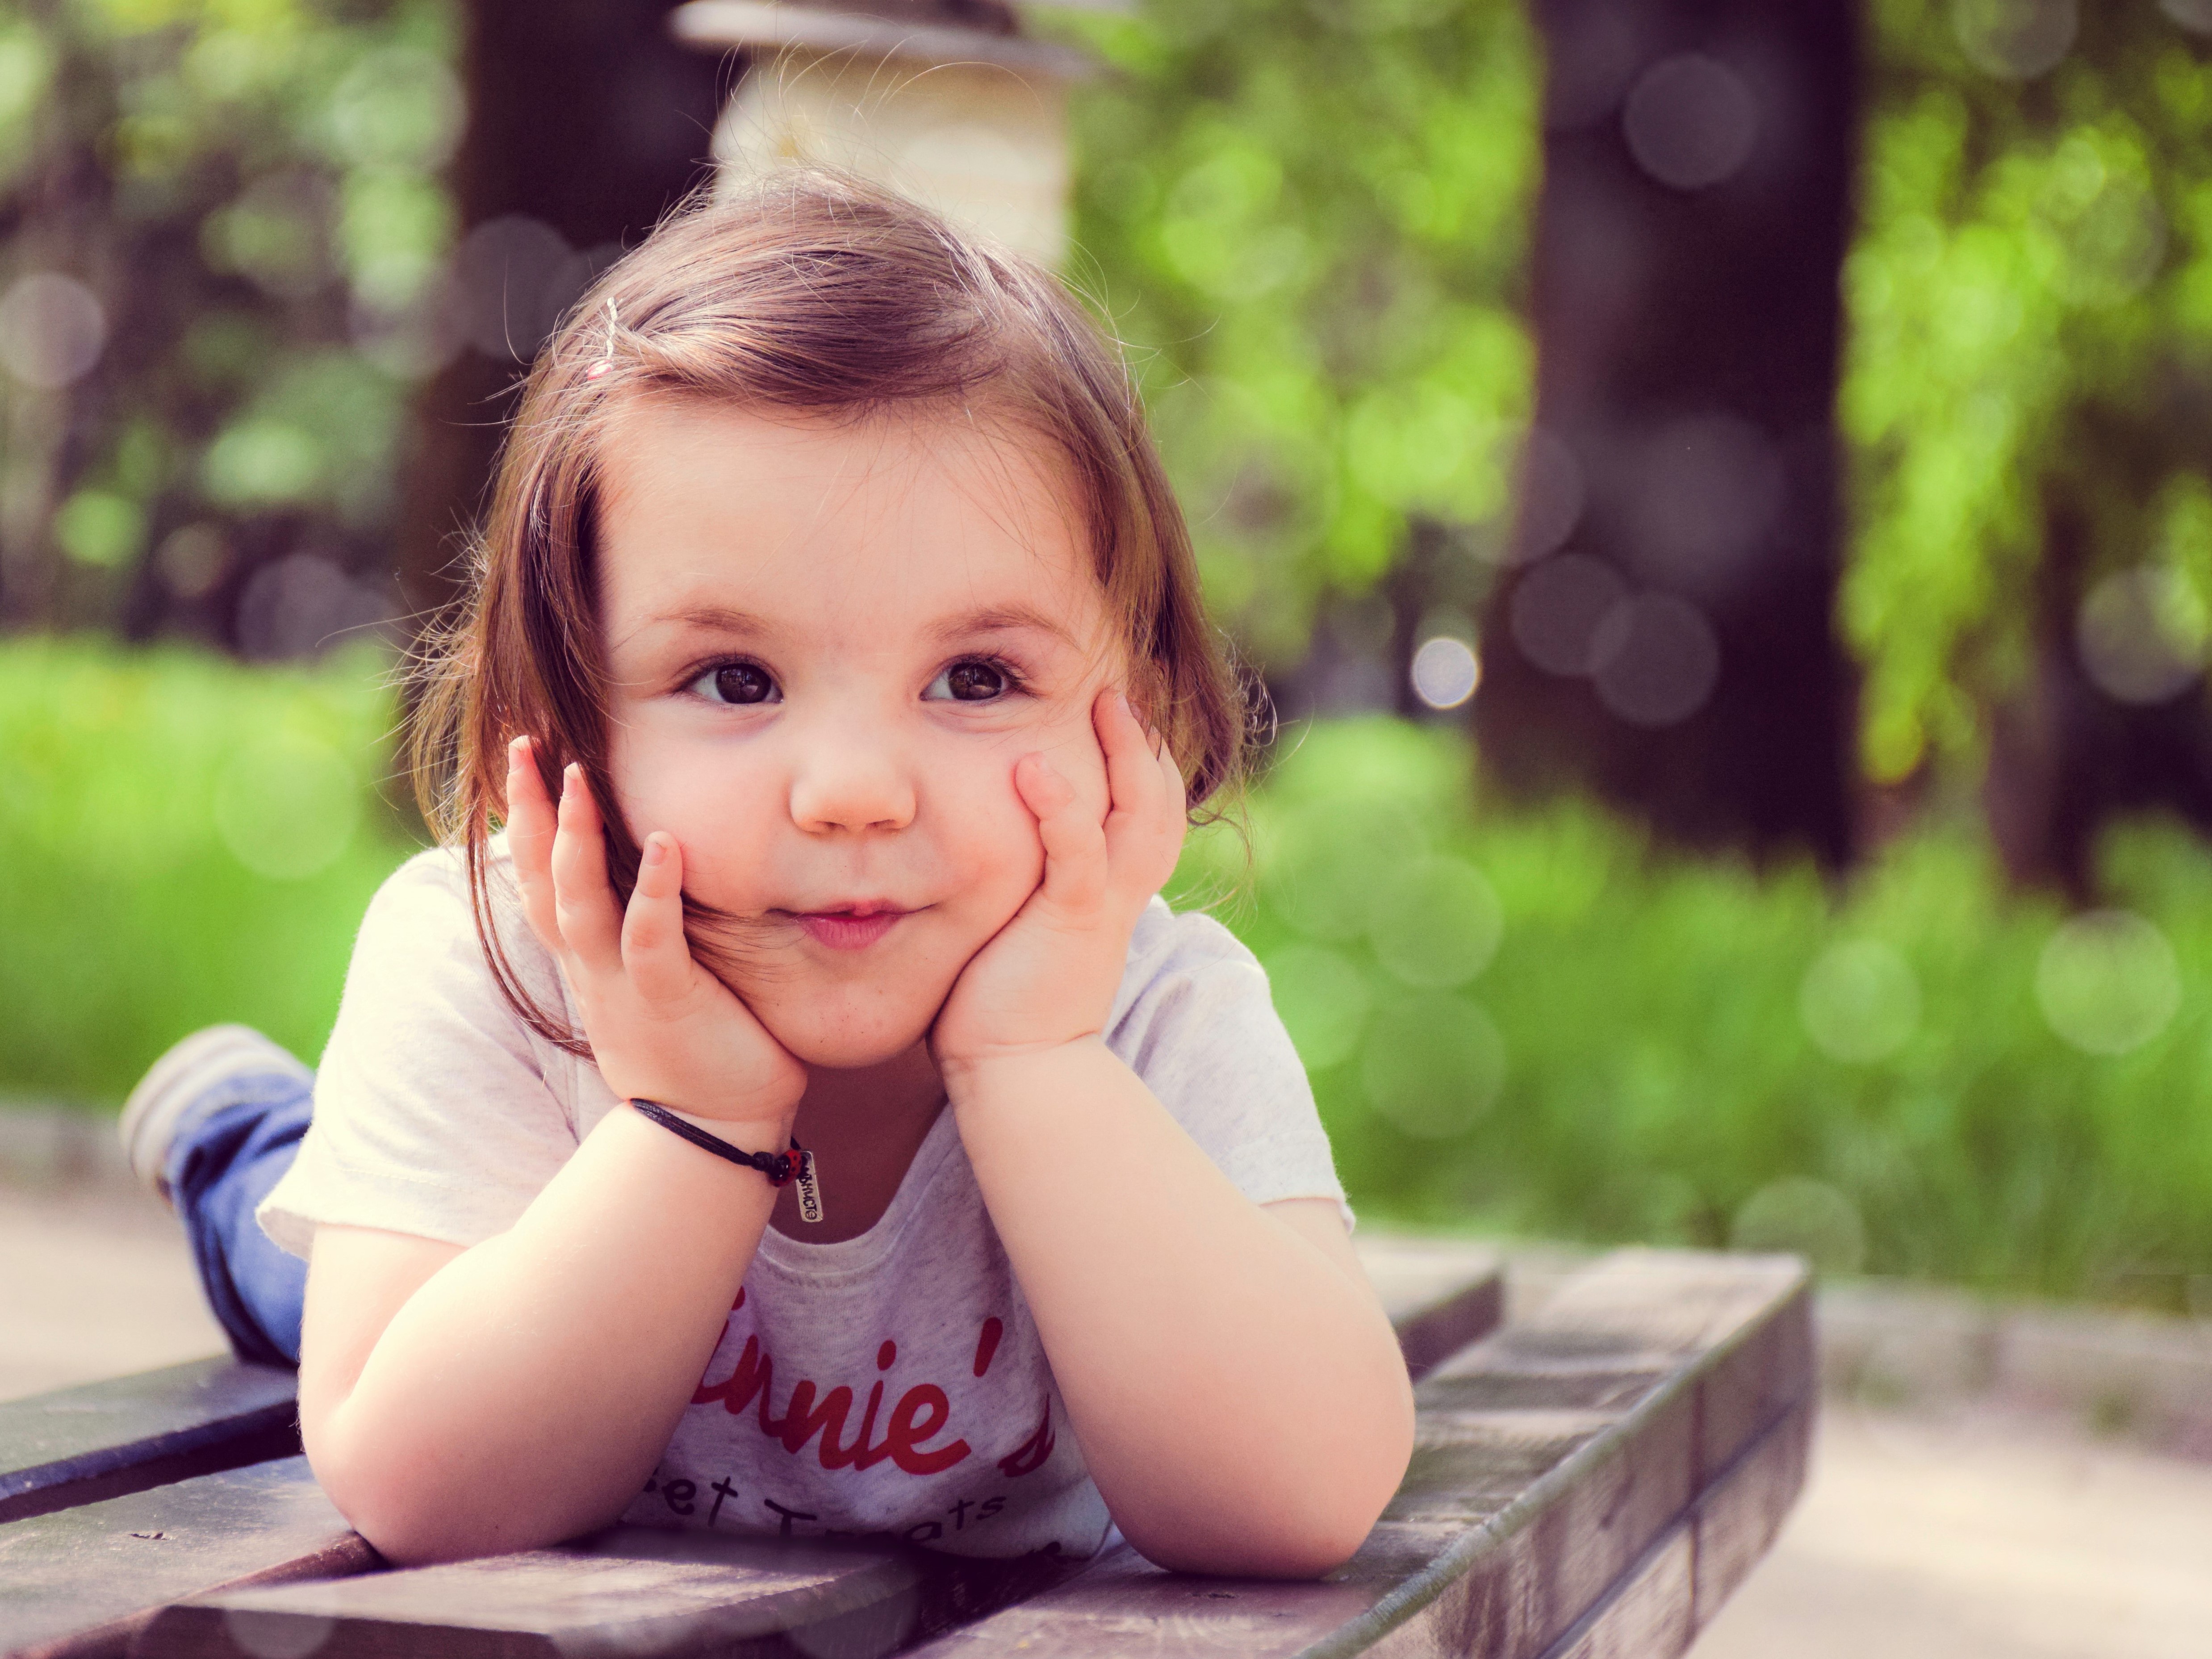
person, people, girl, play, kid, cute, summer, portrait, spring, sitting, child, facial expression, childhood, smile, face, happy, infant, toddler, eye, skin, expression, emotion, cute girl, portrait photography, human positions